Bill Webster (American football)

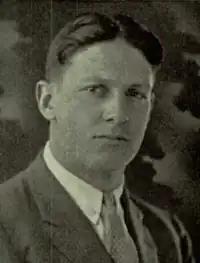
Webster from 1924 Hotchkiss yearbook

William Adam Hall Webster (July 28, 1903 – May 1981) was an American college football player. He played at Yale University and was a consensus first-team All-American at the guard position in 1927.